Løren station

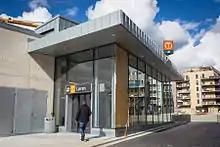
The entrance to Løren Station

Løren station is an underground rapid transit station of the Oslo Metro and the newest on the subway network. Serving the Oslo, Norway, neighborhood of Løren in the borough of Grünerløkka, the station is the only situated on the Løren Line. Designed by Arne Henriksen, the station is situated underground. Construction of the station began in 2013 and was completed in 2016. The station is estimated to have 6,000 daily passengers. It is served every fifteen minutes by trains running along the adjoining Ring Line via the Løren Line to the Grorud Line.